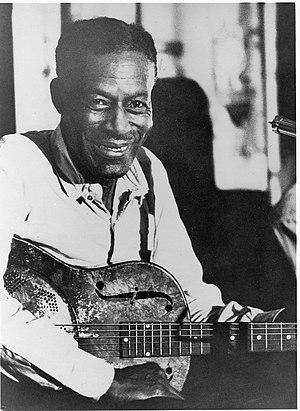
La chronologie du blues présente sur une échelle de temps les événements marquants de chaque année dans le domaine du blues et des différents courants qui en sont issus, comme le boogie woogie ou le rhythm and blues.
Edward James House, Jr., plus connu sous le nom de Son House, né le 21 mars 1902 à Riverton, Mississippi et mort le 19 octobre 1988 à Détroit dans le Michigan, est un chanteur et guitariste de blues. Il est l'un des pionniers du blues du Delta du Mississippi, remarqué pour son chant et son jeu de guitare très expressifs.